Đà Nẵng station

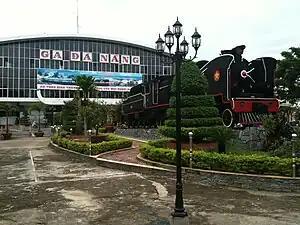

Đà Nẵng station is one of the main railway stations on the North–South Railway (Reunification Express) in Vietnam and one of the five largest stations in Vietnam. It serves the city of Đà Nẵng.